Kujata

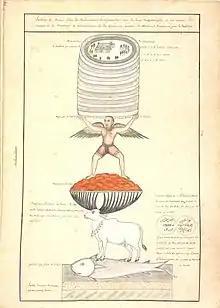
The angel-supporting ruby mountain ("") balanced on the multi-horned bull. Islamic cosmography.

"Kuyootà" was Edward Lane's transcription of the beast's name according to an Arabic source not clearly specified. This became "Kuyata" in Jorge Luis Borges's "El libro de los seres imaginarios" (originally published as "Manual de zoología fantástica", 1957). Then in its first English translation "Book of Imaginary Beings" (1969) it was further changed to "Kujata", and then to "Quyata" (in the 2005 translation).